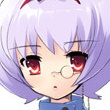
Portrait style: Anime Portrait